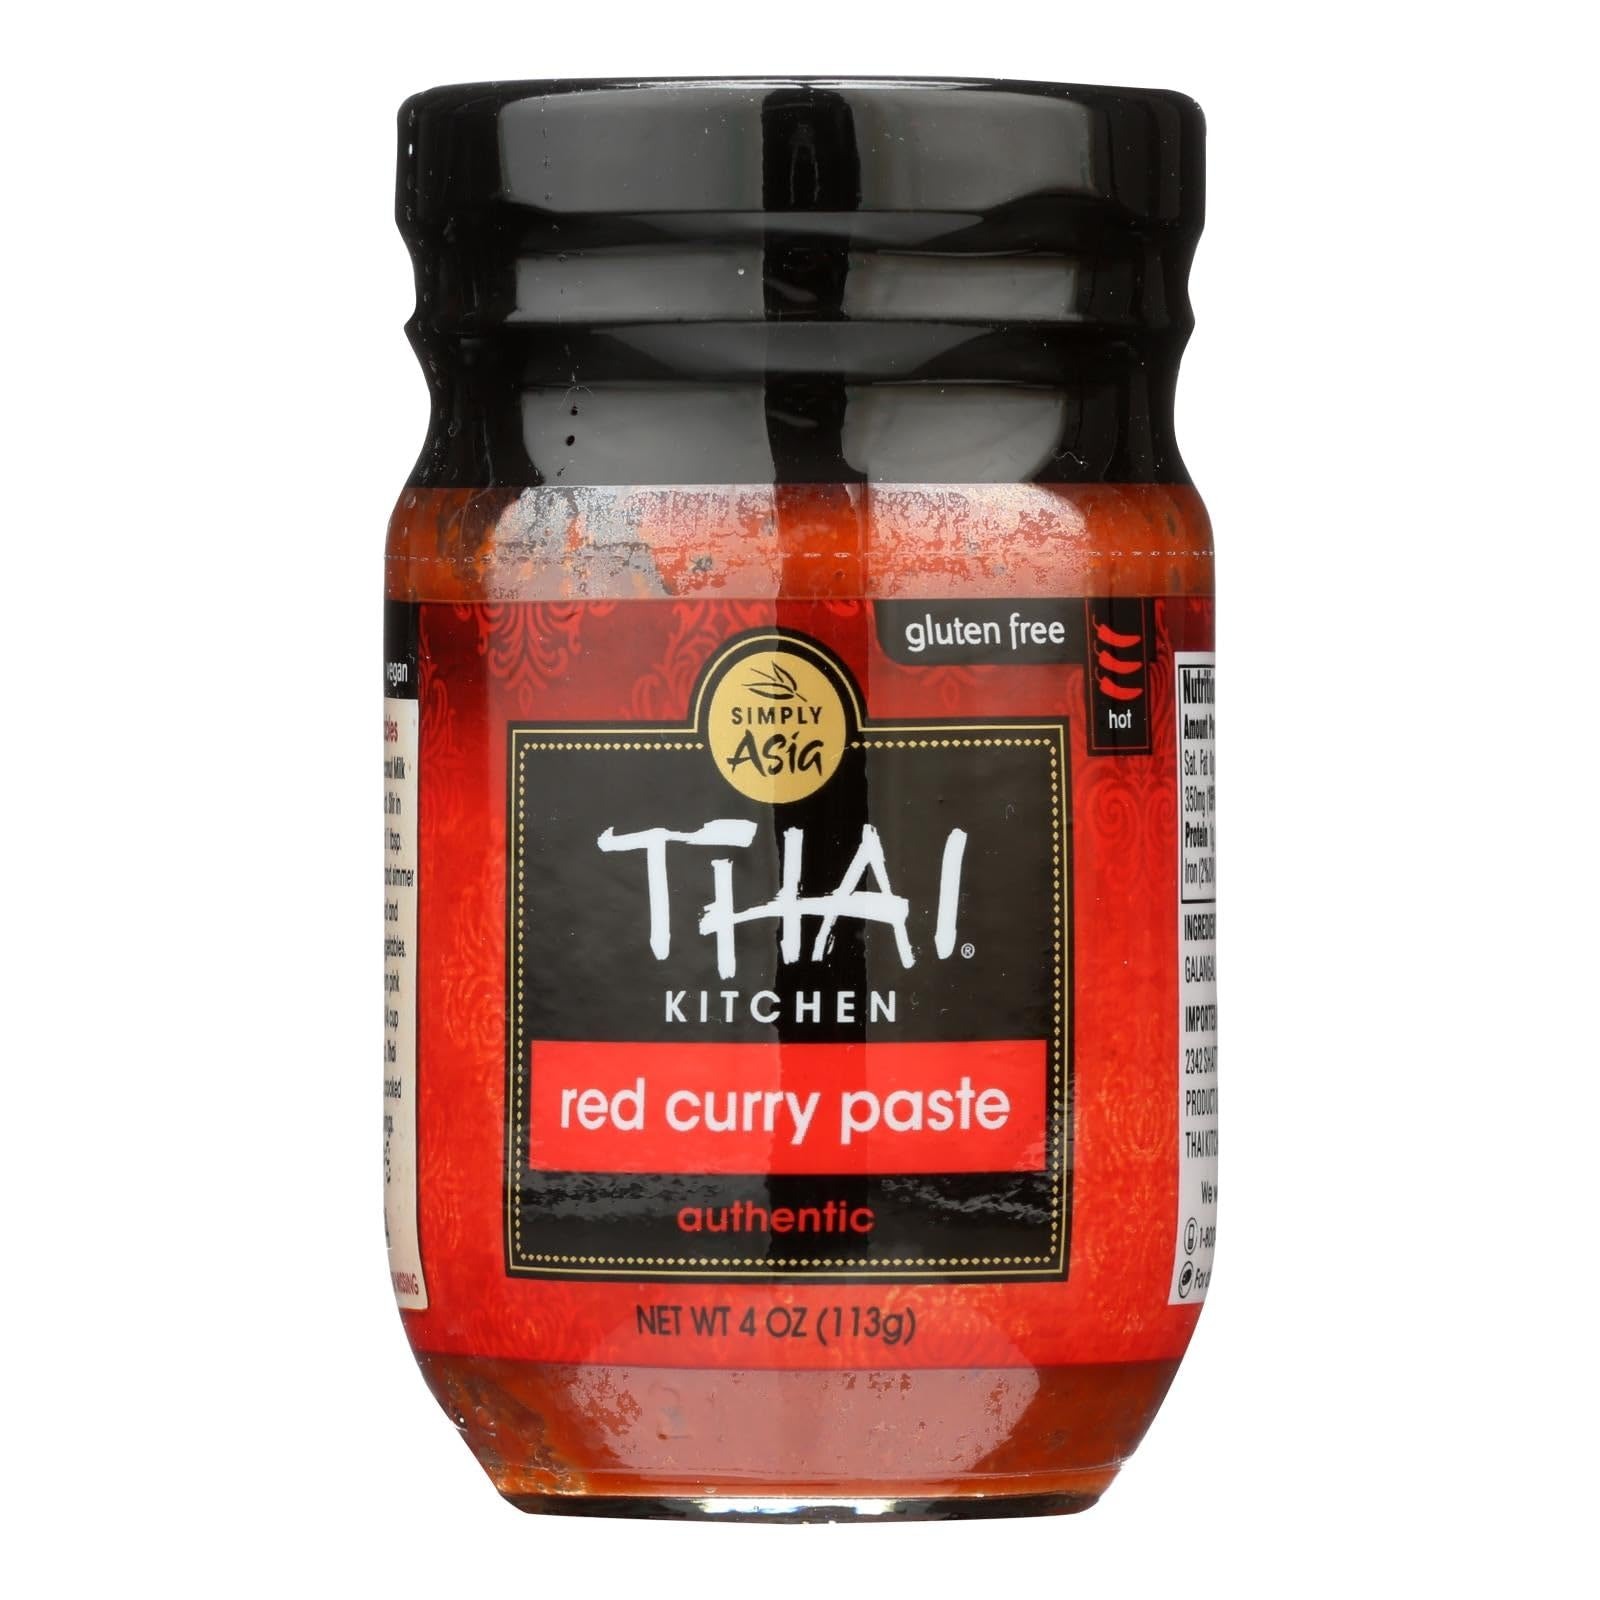
Item Name: Thai Kitchen Red Curry Paste - Case Of 12 - 4 Oz.
Product Description: Thai kitchen red curry paste is made from red chili pepper, garlic, lemongrass, galangal (thai ginger), salt, shallot, spices and kaffir lime. Each 1 tbsp. Serving in the 4 oz. Jar contains 20 calories, 1 g. Of sugar, 0 g. Of fat, 3 g. Of carbohydrates and 1 g. Of dietary fiber. Our red curry paste is gluten-free and vegan. country of origin :united states is gluten free :yes is gmo free :yes is vegan :yes is wheat free :yes size :4 oz pack of :12 selling unit :case ingredients :red chili pepper;garlic;lemongrass;galangal;thai ginger;salt;shallot;spices;kaffir lime keywords :asian;chili;condiment;heat;sauce;spicy
Value: 48.0
Unit: Fl Oz

Price: 5.27